Mengshan County

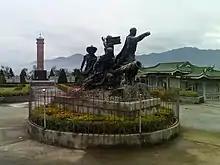

Located 13 kilometers east of Mengshan Town is San Chong Historic Battle Ground The site of a battle on April 8, 1852 during the Taiping Rebellion.